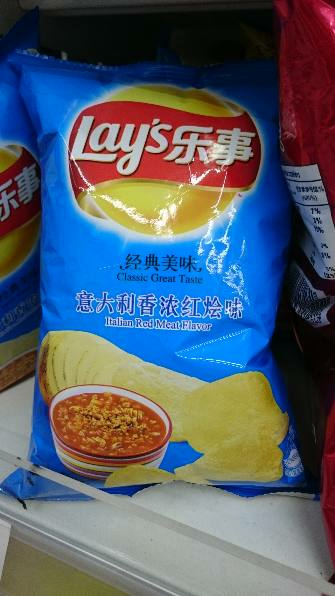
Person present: No